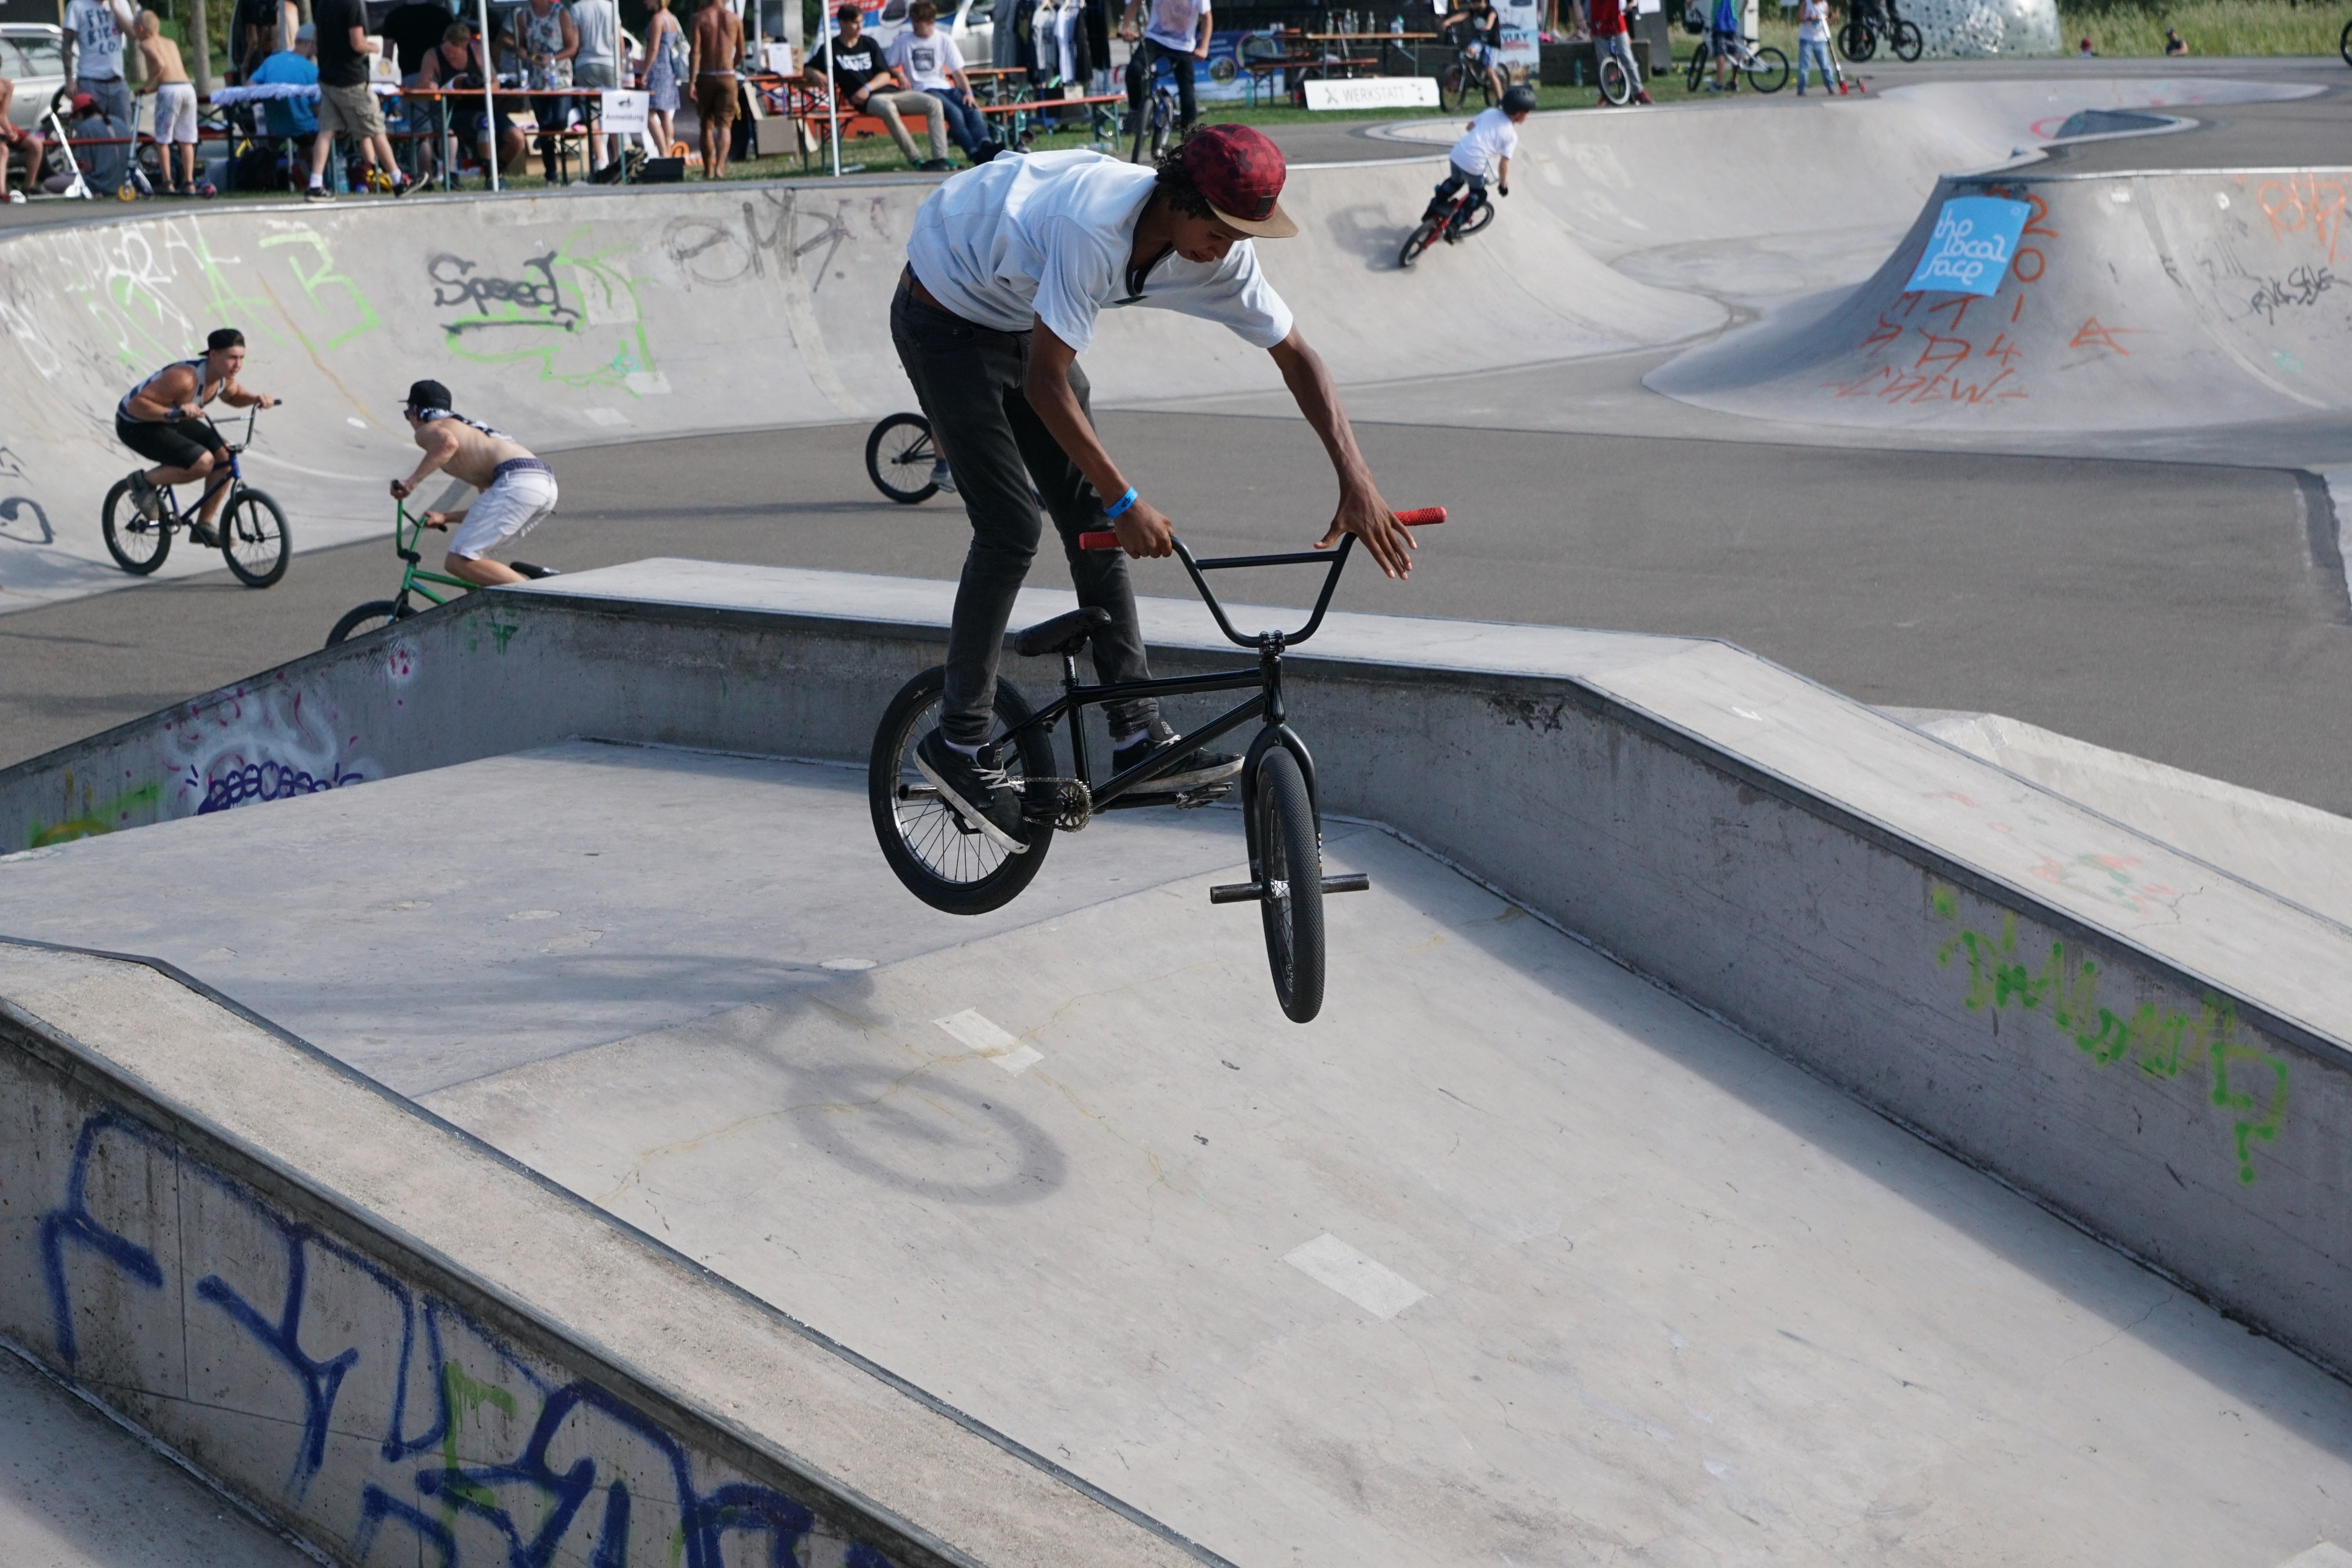
sport, wheel, boy, bike, skateboarding, drive, extreme sport, cycle, sports equipment, bmx, competition, sports, germany, championship, two wheeled vehicle, extremely, tuttlingen, boardsport, cycle sport, bicycle motocross, bmx bike, freestyle bmx